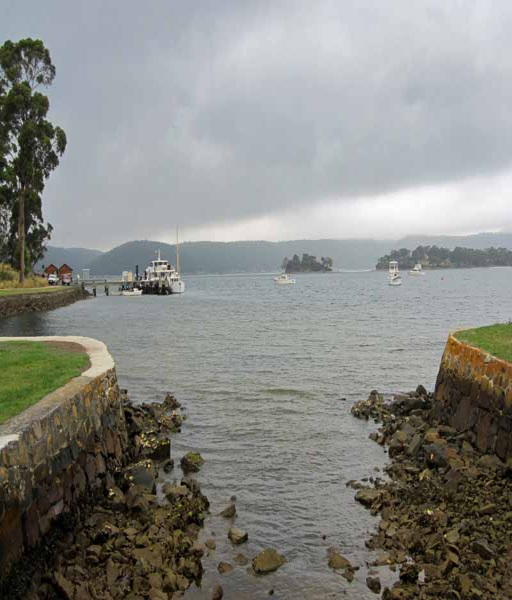
a view of the ocean .